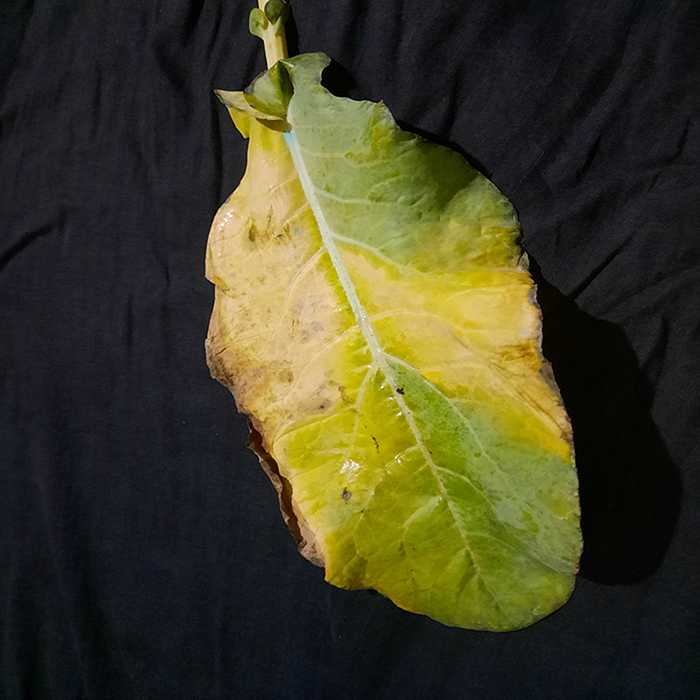
Plant: Cauliflower
Label: Black Rot